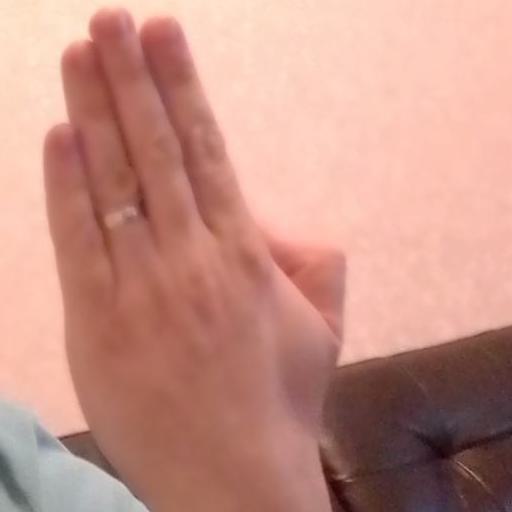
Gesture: stop_inverted